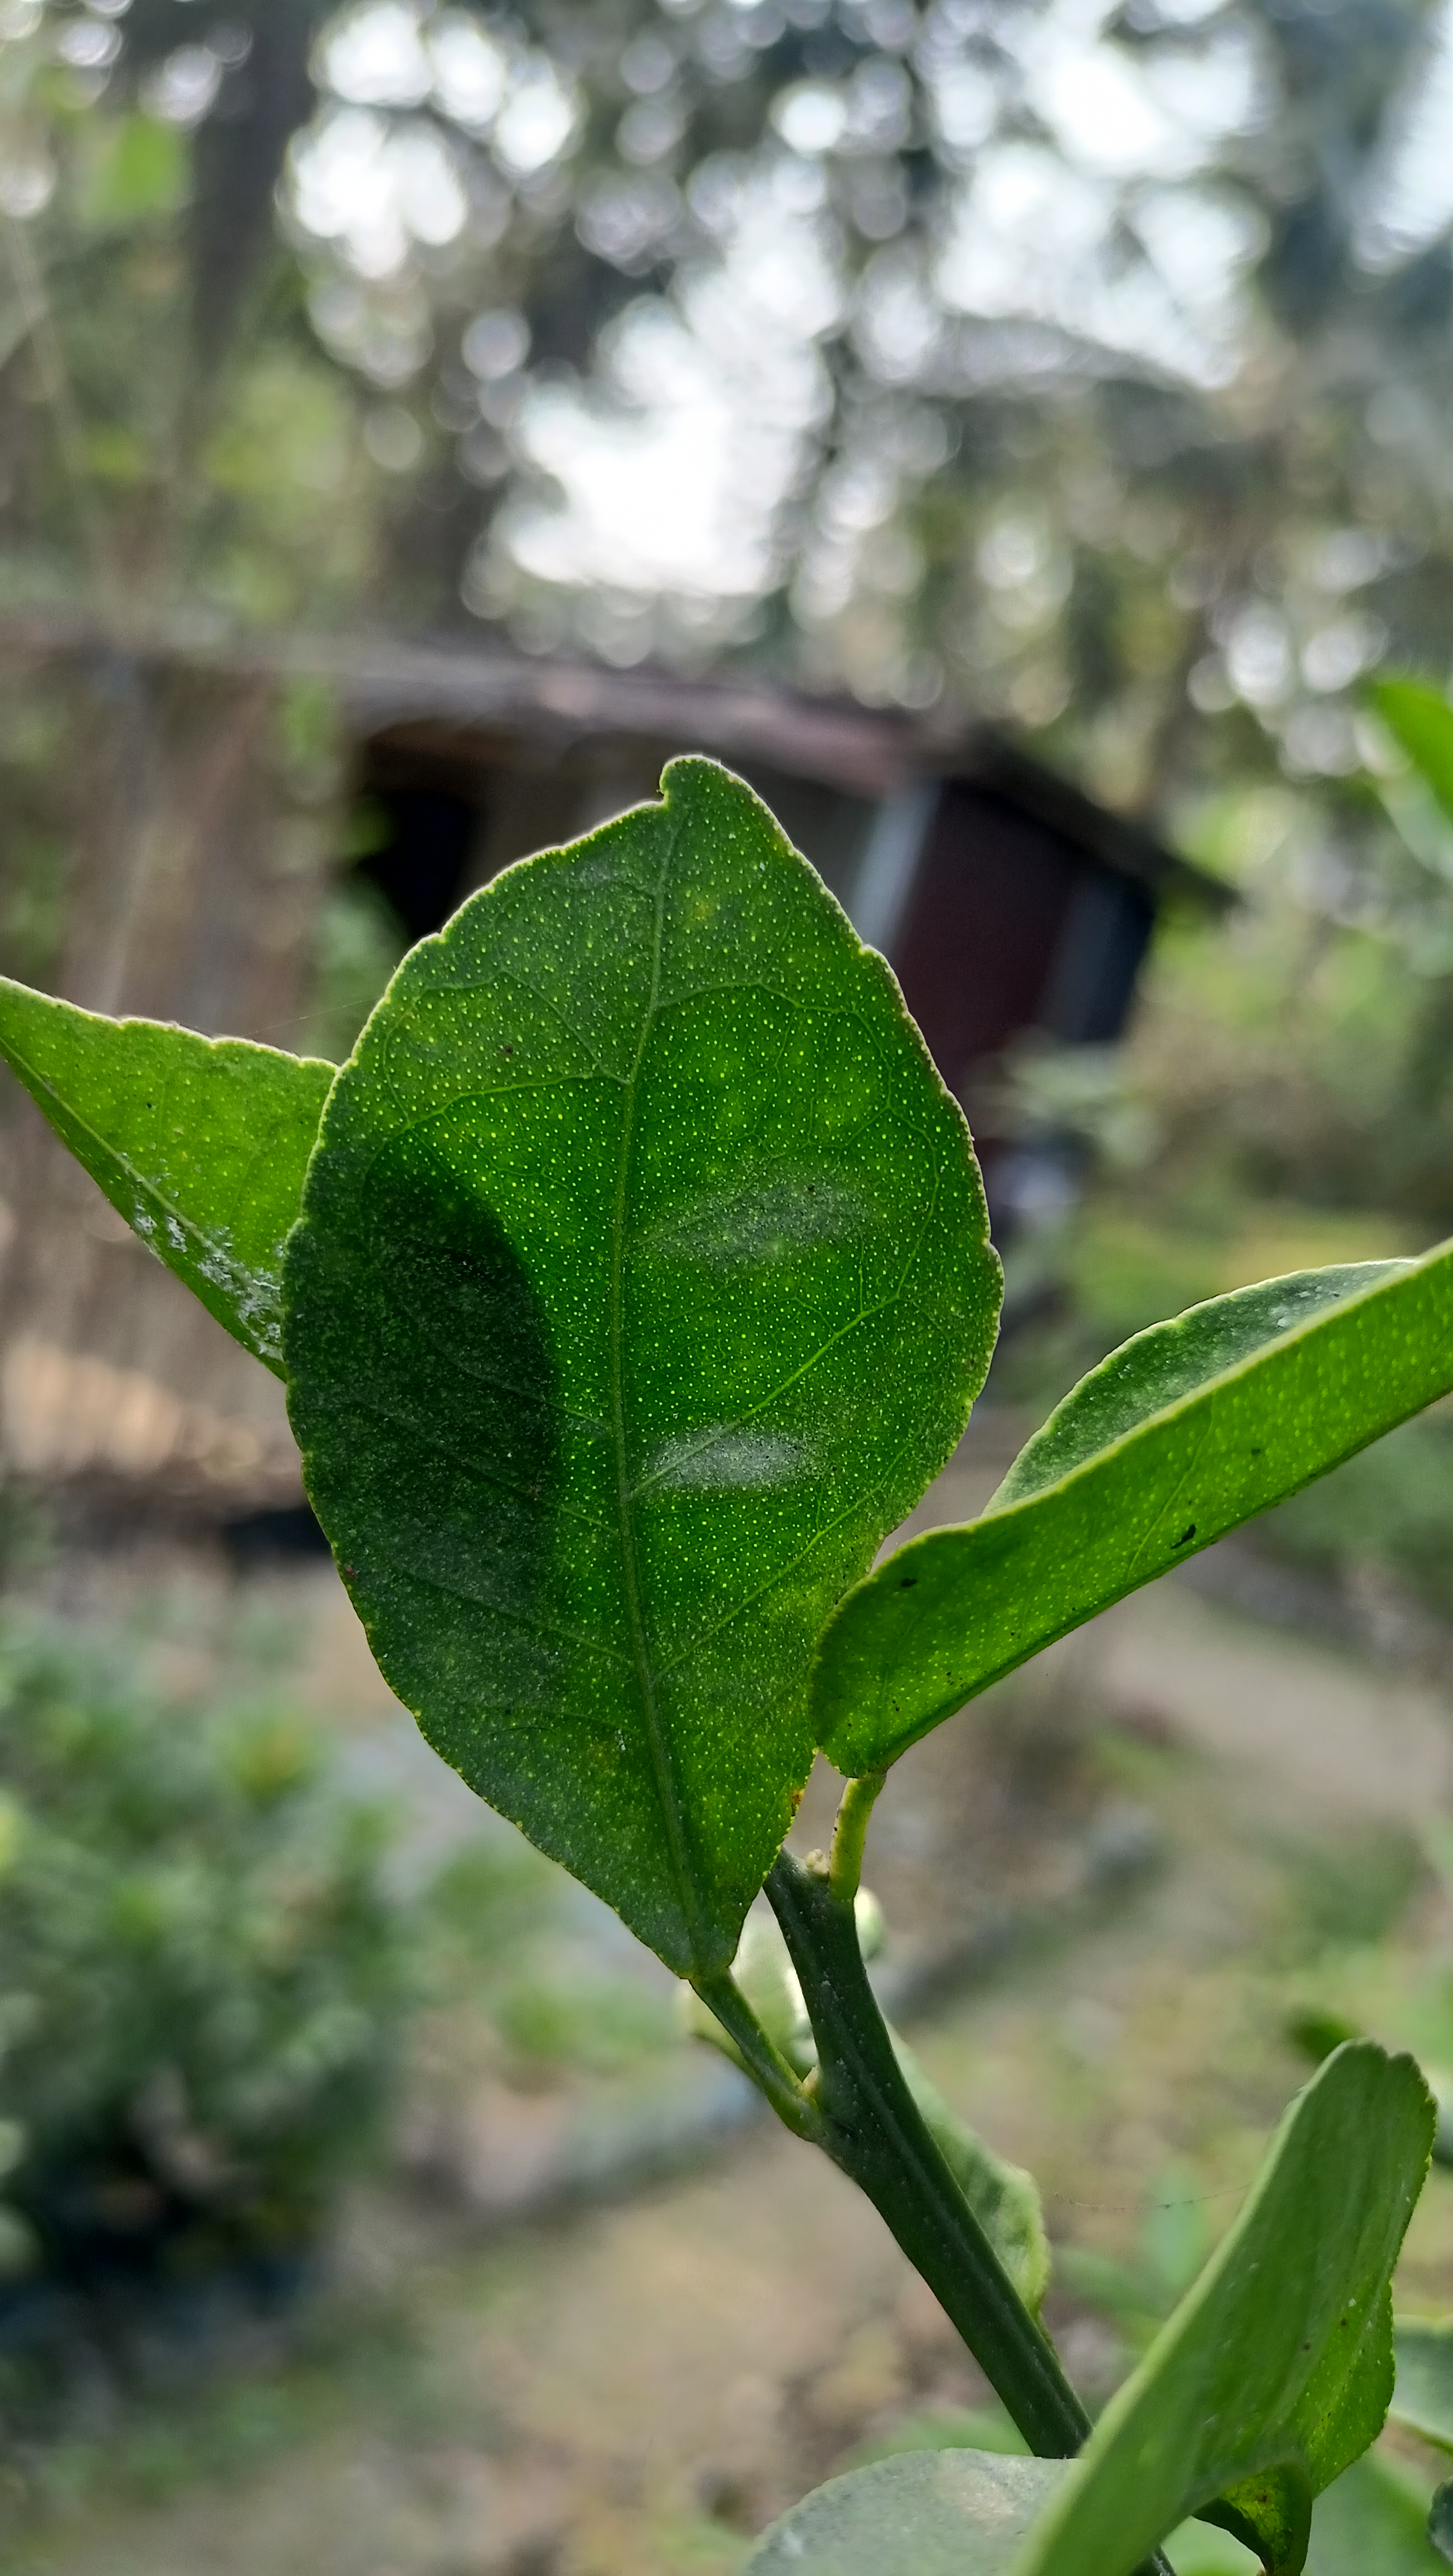
Mandarin leaf variety: China Mishti